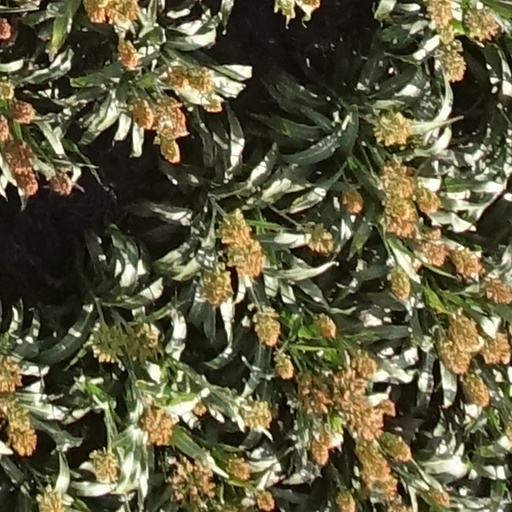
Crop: sorghum